Trevor Bayne

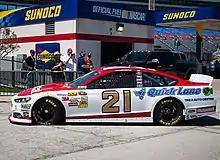
Bayne's 2013 Cup car at Texas Motor Speedway

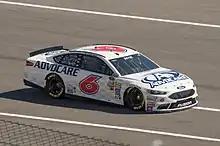
Bayne's No. 6 car at Daytona International Speedway in 2016

Bayne moved to the 2010 Sprint Cup Series and raced for the Wood Brothers Racing team in the Texas 500, starting 28th and finishing 17th. He returned to the Wood Brothers in 2011 for a limited schedule. He won the first race of the season, the Daytona 500, to become the youngest winner in Daytona 500 history, at the age of 20 years and one day. This was the Wood Brothers' first win since the 2001 season when Elliott Sadler won at Bristol. Despite the big win, Bayne finished 40th the next week at Phoenix. The Daytona 500 win also granted Bayne eligibility for the NASCAR Sprint All-Star Race in 2011 and 2012. However, the Wood Brothers originally didn't have the sponsorship to run the non-points event or Talladega. The team later announced that Bayne would run the All-Star as well as the spring Talladega race with sponsorship from Camping World and Good Sam Club. After the Samsung Mobile 500, Bayne was hospitalized for a spider bite but was released that Wednesday. Bayne raced at Talladega, but was caught up in an early crash. However, Bayne's illness returned after racing at Nashville Superspeedway and was hospitalized for five weeks, with his Nationwide ride being taken over by Chris Buescher, Kevin Swindell and Matt Kenseth. Bayne's Cup Series ride for the Coca-Cola 600 was driven by Roush Fenway teammate Ricky Stenhouse Jr. The illness was originally thought to be Lyme disease, but later that same year it was announced that Bayne had been diagnosed with multiple sclerosis. Bayne would return to the seat of the No. 16 and would win his first Nationwide race in Texas. For 2012, 2013, and 2014, Bayne returned to the No. 21 for a limited schedule.